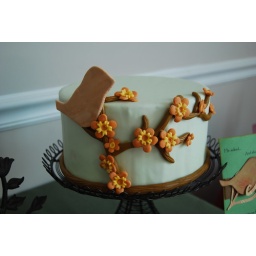
bird cake that can be made in several tiers and different color